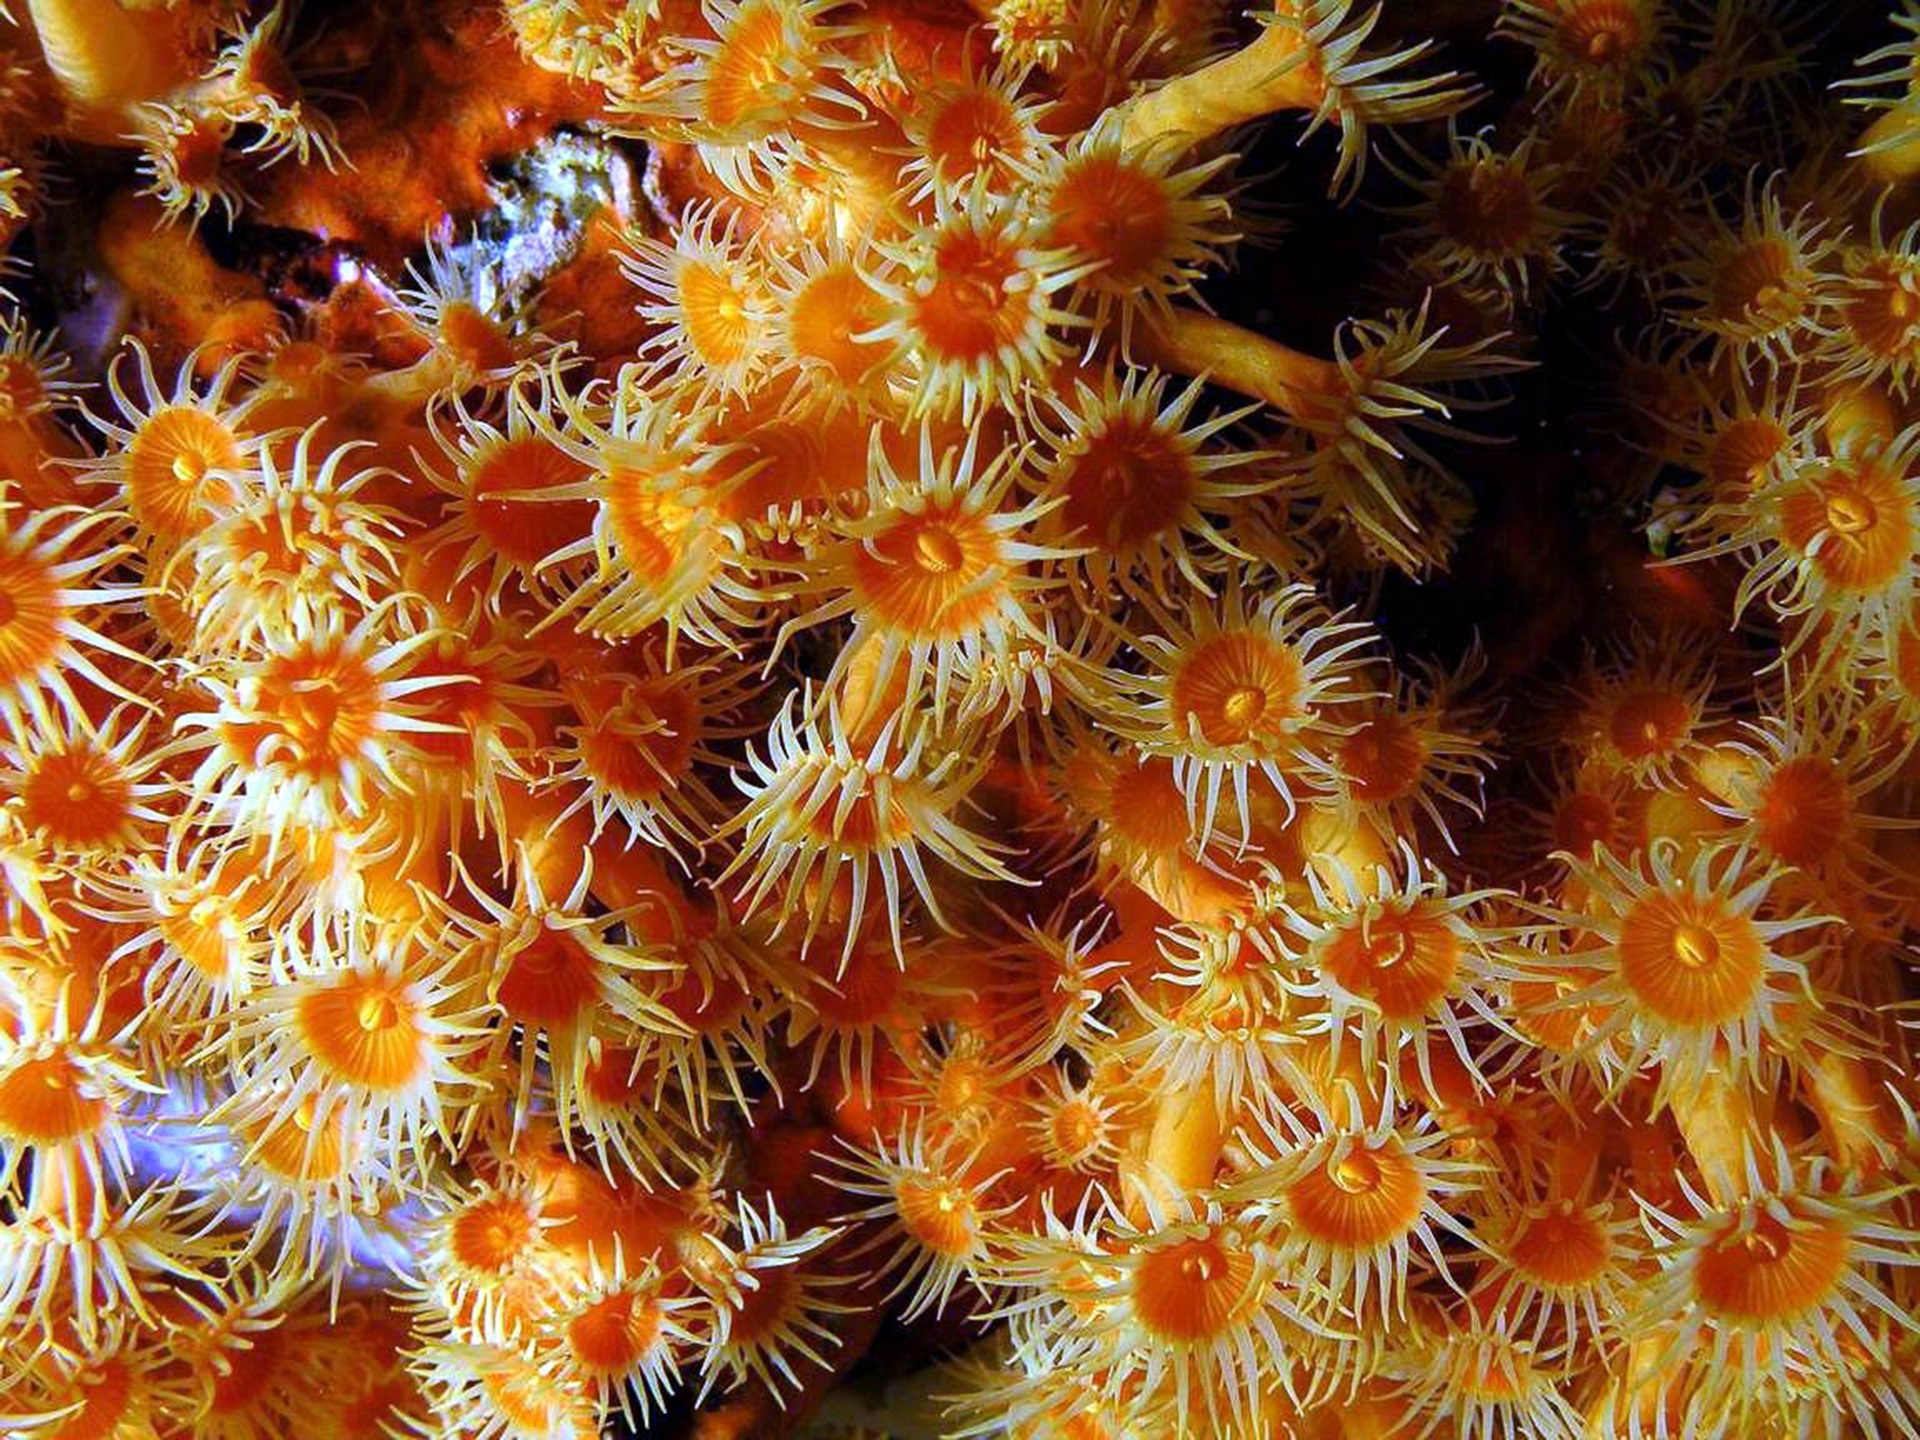
sea, flower, underwater, mediterranean, color, biology, coral, coral reef, invertebrate, cnidaria, depth, echinoderm, sea anemone, marine biology, marine invertebrates, parazohantus, sea daisies